LGBTQ themes in Western animation

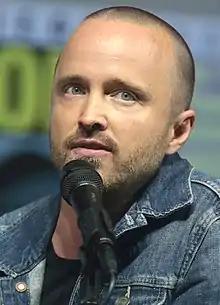
Aaron Paul in 2018; Paul voiced Todd Chavez in "Bojack Horseman"

Todd's character was received positively. Them called the character "deeply relatable" and said the series was willing to "examine asexuality in an unprecedented way", including the inclusion of Yolanda Buenaventura as another asexual character, and they enter a relationship with one another, while shedding some light on "some of the nuances of asexuality and dating," then their relationship later ends. CBR described Todd as "unique and meaningful representation", opposing harmful asexual stereotypes present in "Sherlock" and "Dexter", and addresses "preexisting assumptions" about asexual people. The Mary Sue praised Todd for being a realistic portrayal of sexuality, calling it "nothing short of mind-boggling" and argued there was "still a lot of room to explore Todd's asexuality". "Affinity Magazine" argued that the series thoughtfully portrayed asexuality, specifically through Todd's character, and stated that series brought asexual issues to the fore "because asexual people have stories that deserve to be told."